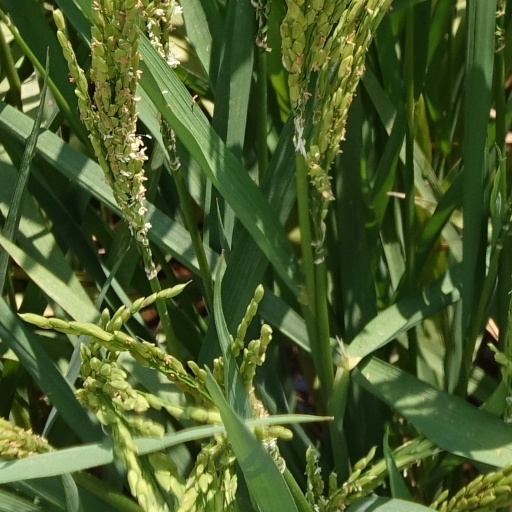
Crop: rice